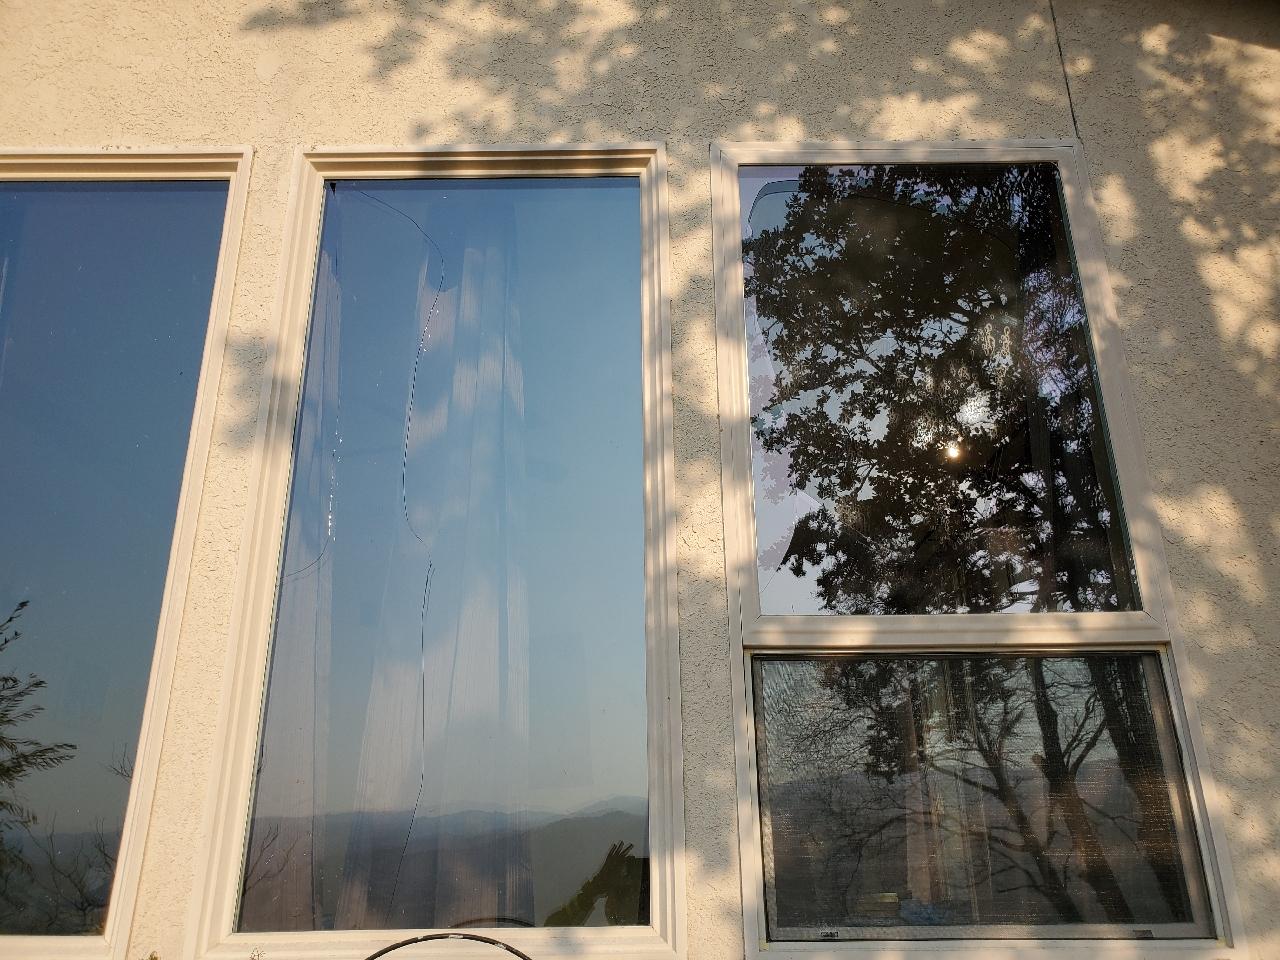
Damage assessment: affected